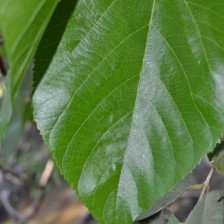
Variety: TaiwanMeacho